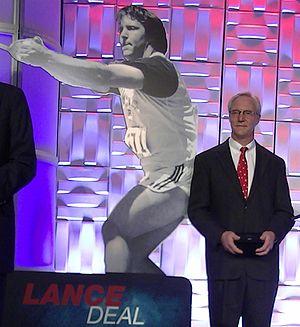
Lance Earl Deal est un athlète américain spécialiste du lancer du marteau.